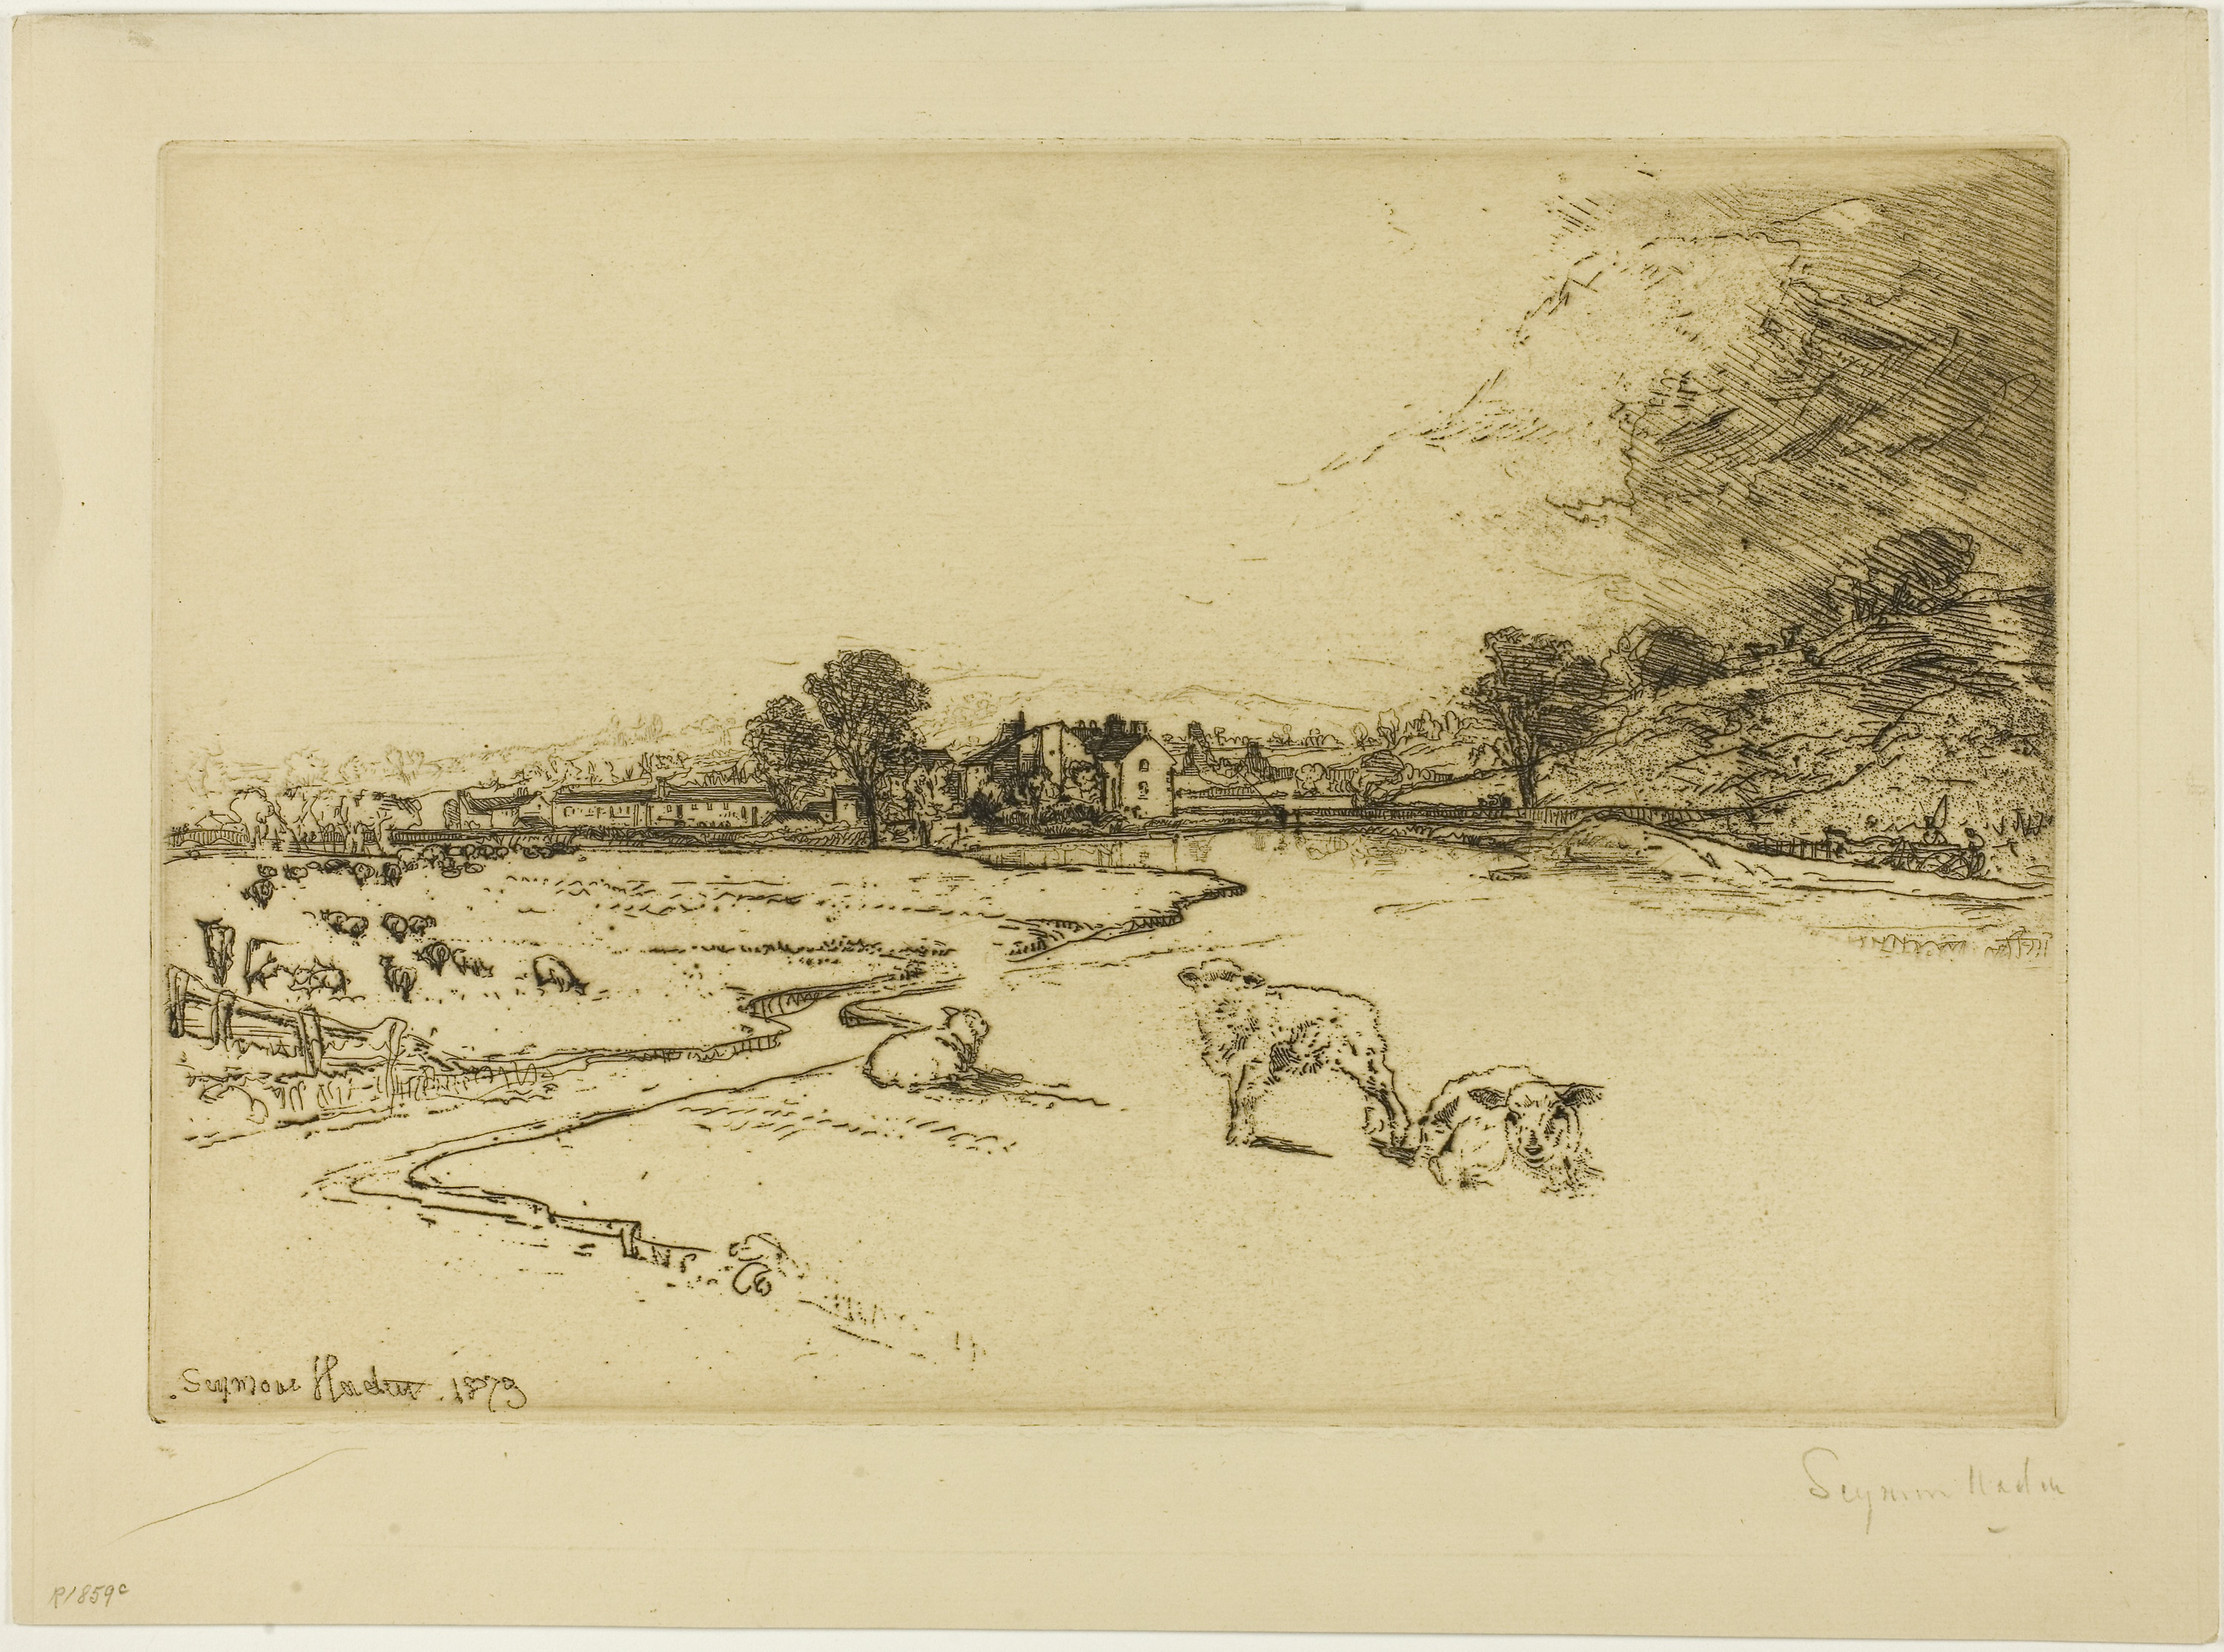
picture frame, drawing, art, artwork, painting, visual arts, sketch, stock photography